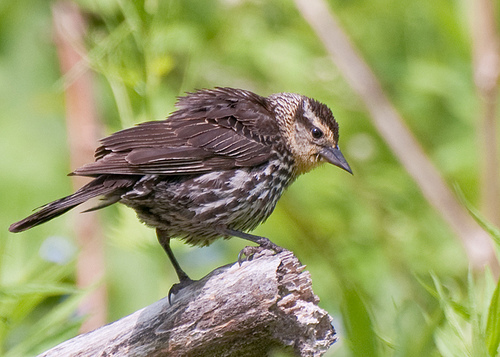
the bird has sharp pointed beak, with brown wingbars, yellow throat, brown and white belly.
a small bird with with brown crown and the bird has mixed color breast and side with brown nape
this is a brown spotted bird with a gray head and a pointy black beak.
this is a small to medium sized bird with a large black bill, small eyes, and large brown wings and tarsus.
this bird has a thick, very pointed, black bill, the head has a brown crown with a tan superciliary and a brown eyebrow.
this bird has wings that are brown and has a short bill
this particular bird has a belly that is brown and gray
this bird that is round and has dull color feathers.
this bird has a grey bill and crown, grey wings and a white breast flecked with grey streaks.
a small bird, mostly grey, with lighter shaded eyebrows, and a pointed bill.
Species: Louisiana Waterthrush